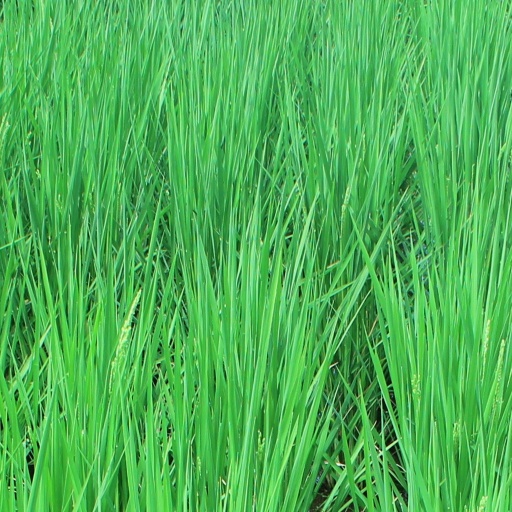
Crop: rice